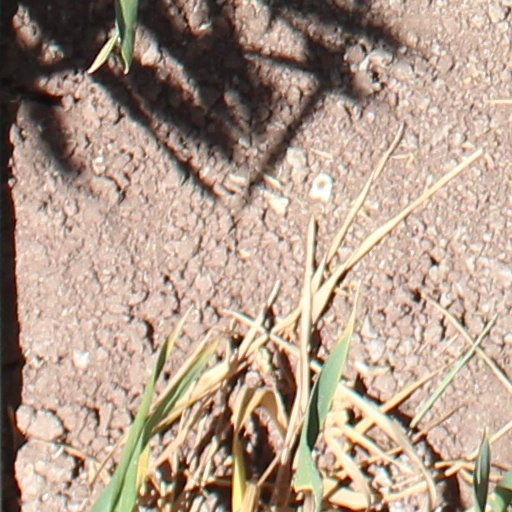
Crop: wheat